Antonio Zanon

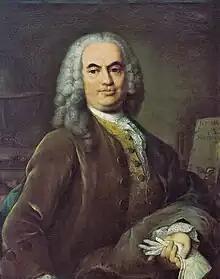
Portrait by Alessandro Longhi, 1773

Antonio Zanon (18 June 1696 – 4 December 1770) was an Italian agro-industrial entrepreneur, writer, and advocate for economic development. Coming from a family of skilled artisans, Zanon played a major role in the development of the Friulian silk textile industry.